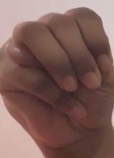
ASL sign: M